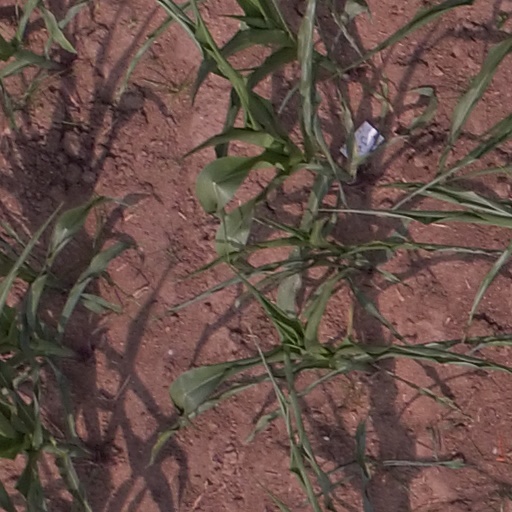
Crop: maize; corn